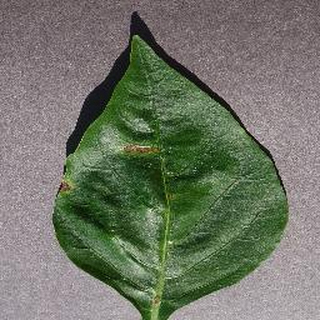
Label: bell_pepper_bacterial_spot